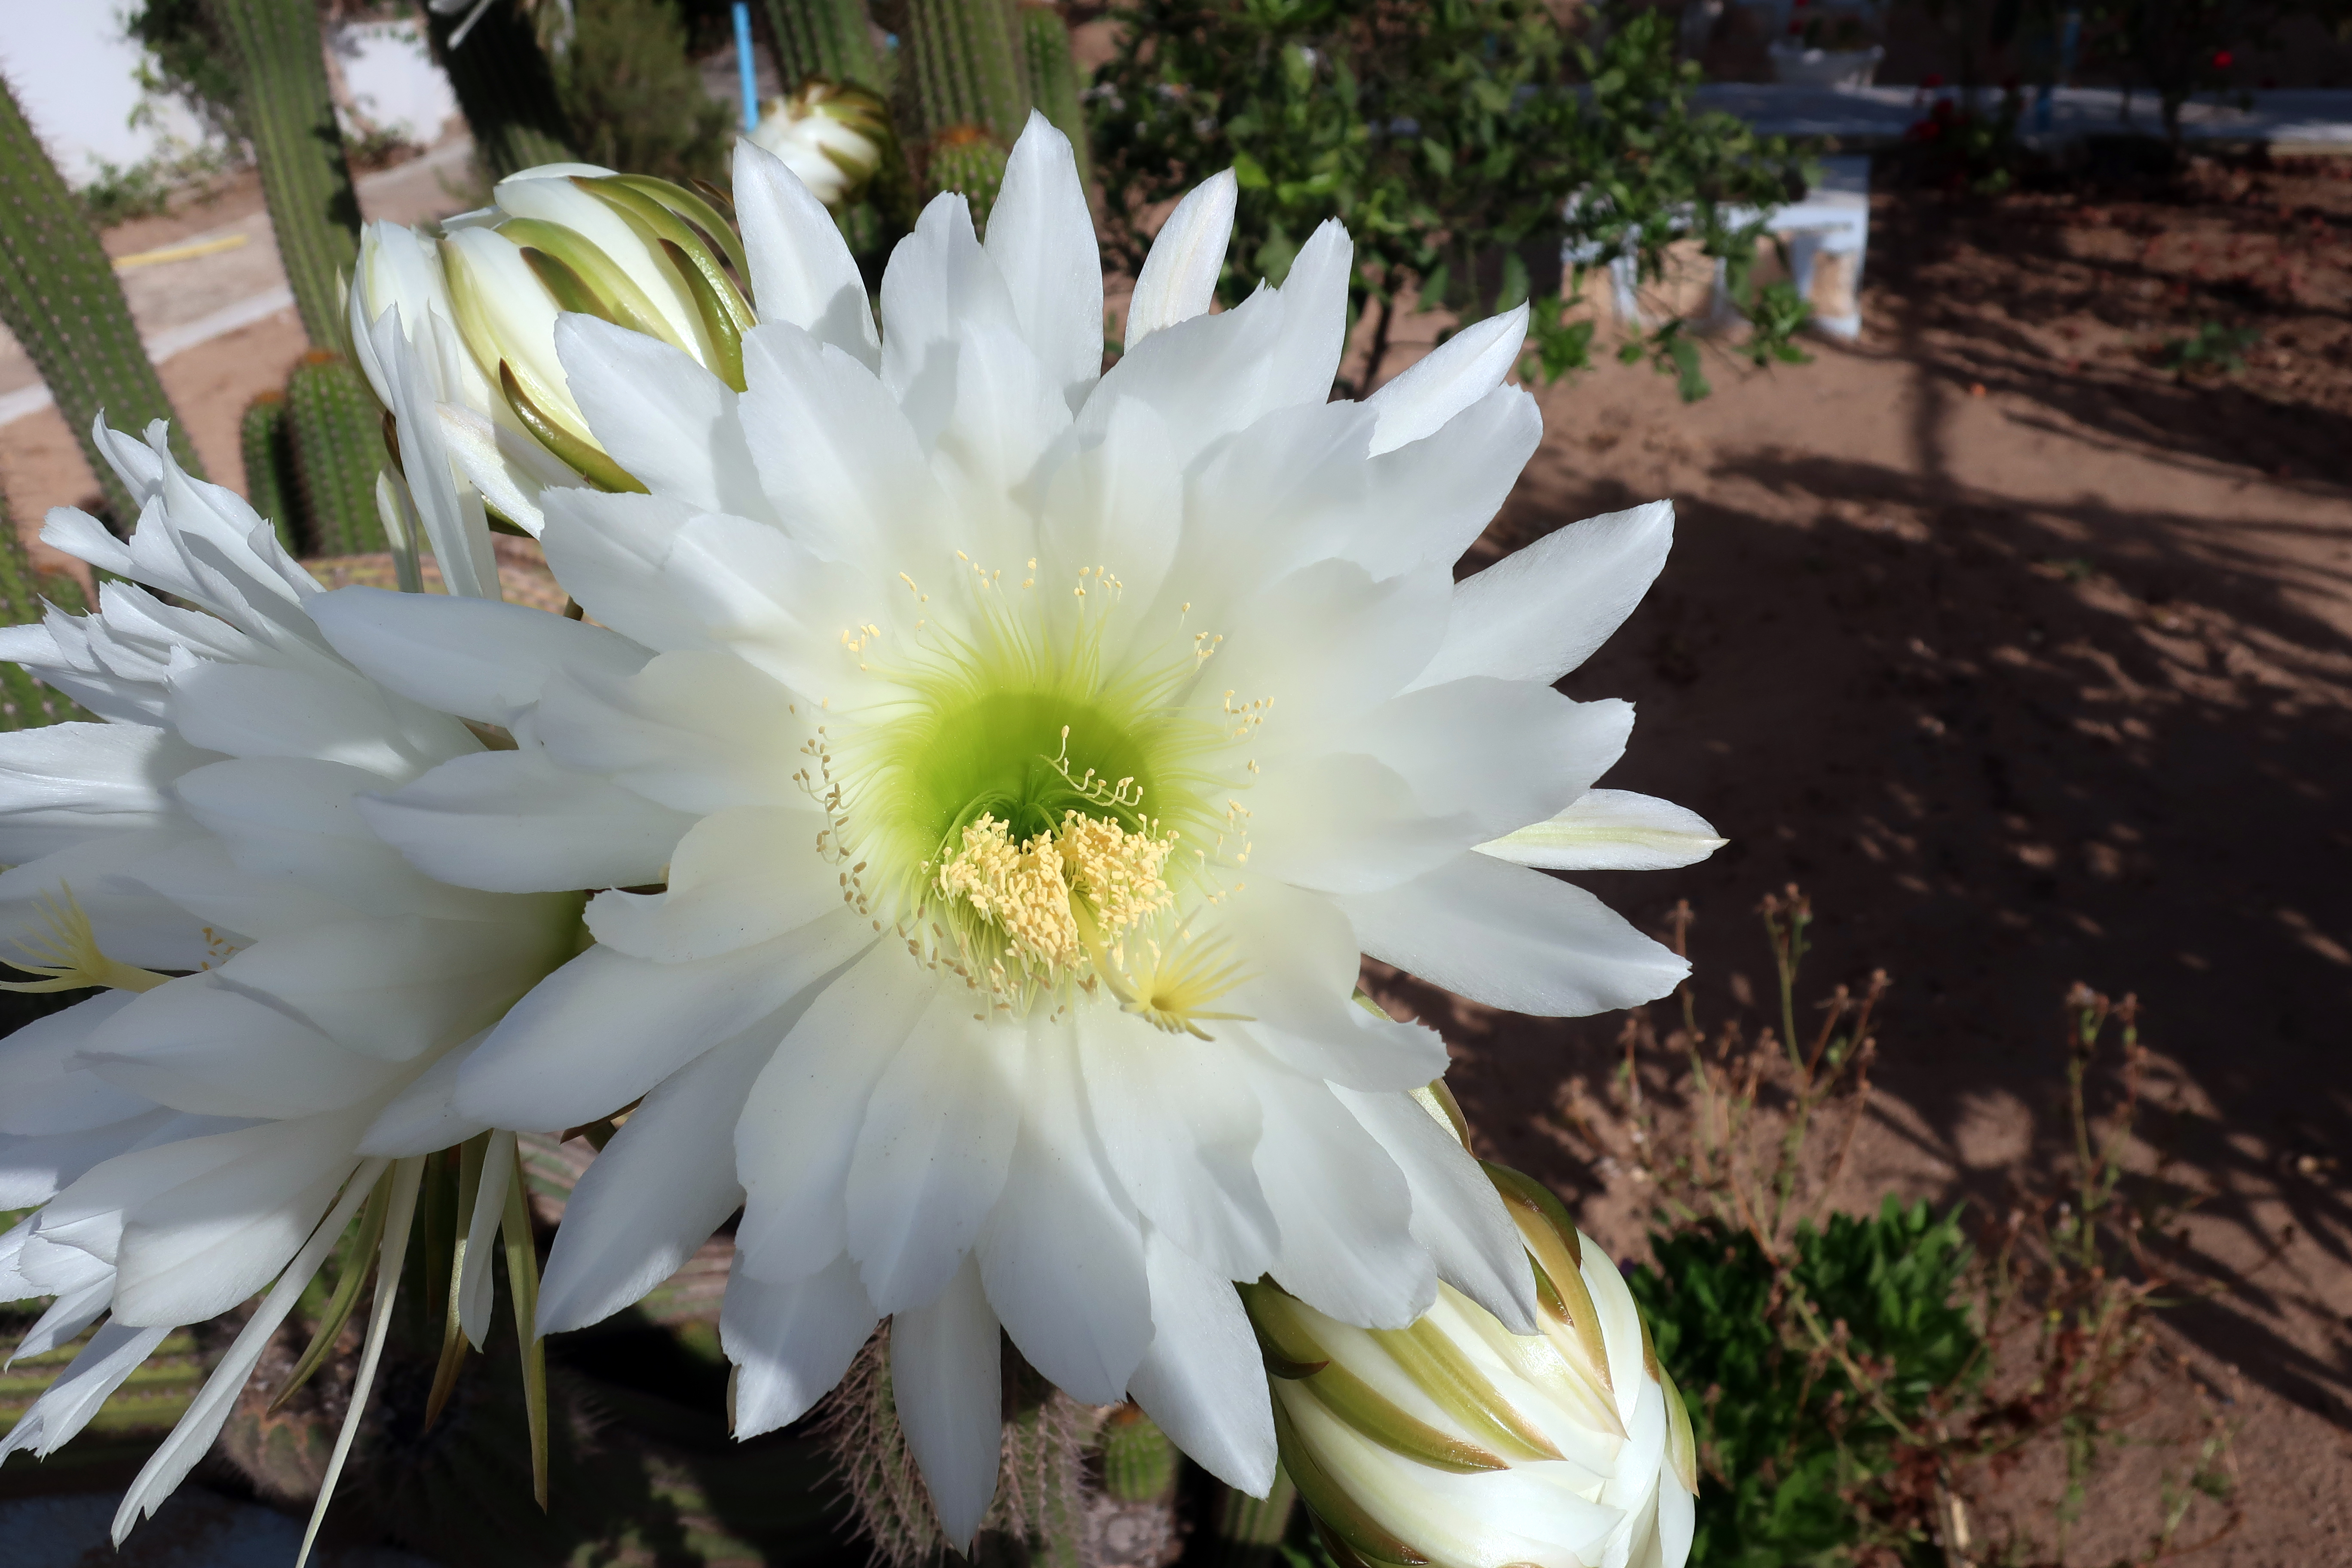
landscape, tree, nature, forest, grass, plant, sky, girl, sun, sunset, meadow, sunlight, flower, photo, summer, vacation, love, brunette, model, green, journey, birch, autumn, bride, flora, smile, flowers, walk, trees, leaves, sunny, girls, dress, happiness, beauty, joy, beautiful, narrative, laugh, mood, living nature, greens, green leaves, shades of green, flowering plant, white, cactus, hedgehog cactus, moonlight cactus, large flowered cactus, crenate orchid cactus, spring, san pedro cactus, peniocereus, wildflower, petal, caryophyllales, seed plant, epiphyllum, annual plant